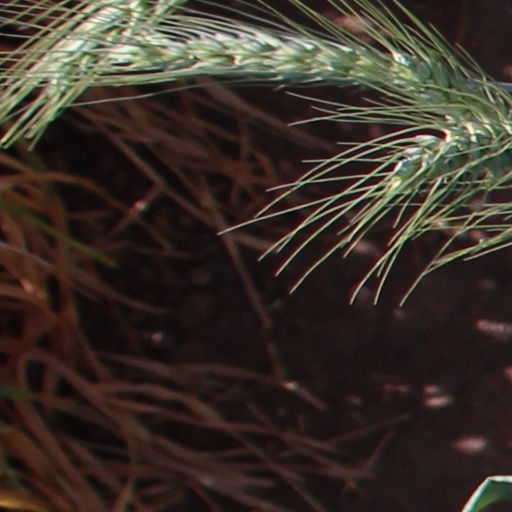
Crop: wheat